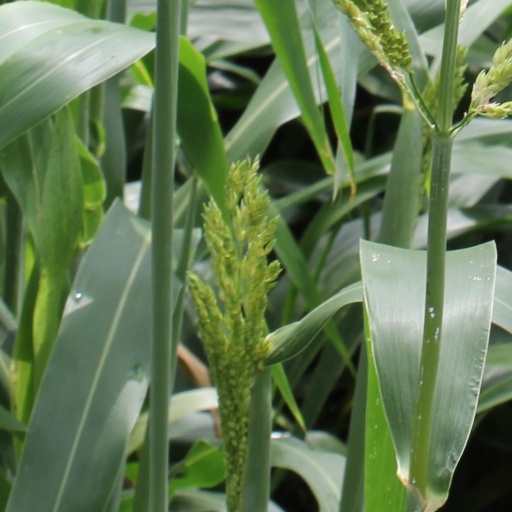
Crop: sorghum